Zygophyllum

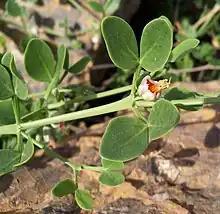
"Zygophyllum fabago" leaflets

Zygophyllum is the type genus of the flowering plant family Zygophyllaceae. The generic name is derived from the Greek words ζυγόν ("zygon"), meaning "double", and φυλλον ("phyllon"), meaning "leaf". It refers to the leaves, each of which have two leaflets.